Bibinje

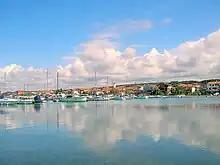
Bibinje

Bibinje is the only settlement in the eponymous municipality in southern Croatia, a suburb of Zadar, between the Adriatic tourist road and the sea, having a four-kilometer coastline with beaches and pathways. According to the 2011 census, it has 3,985 residents, 97% of which are Croats.